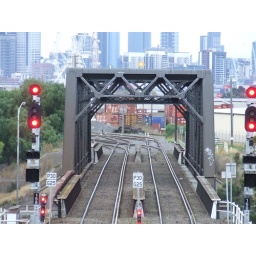
rail bridge over the Maribyrnong river